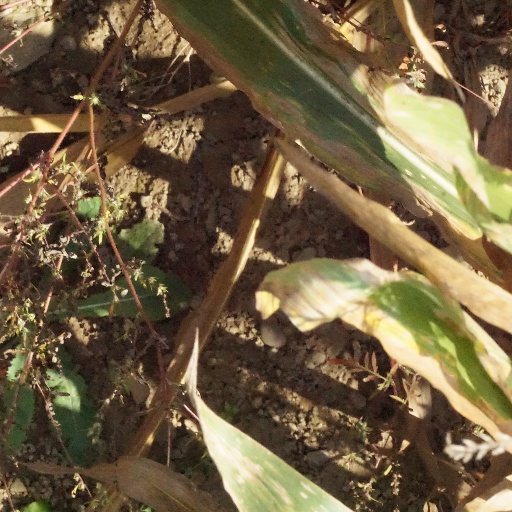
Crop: maize; corn